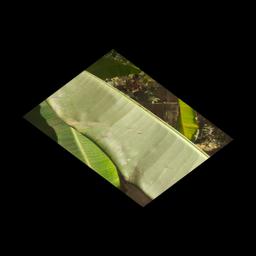
Label: MALBHOG LEAF